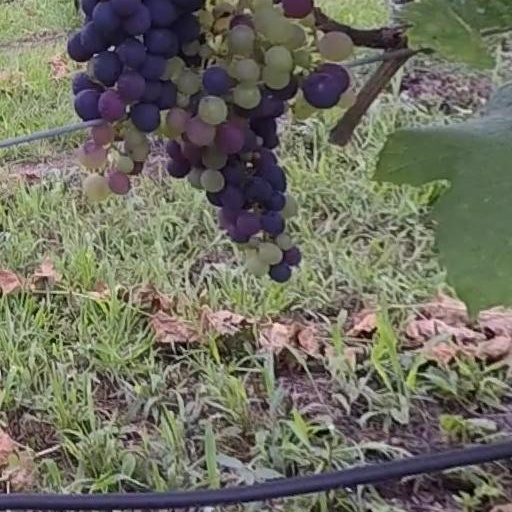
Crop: grape